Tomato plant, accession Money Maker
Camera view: vertical (180 deg); turntable rotation: 0 degrees
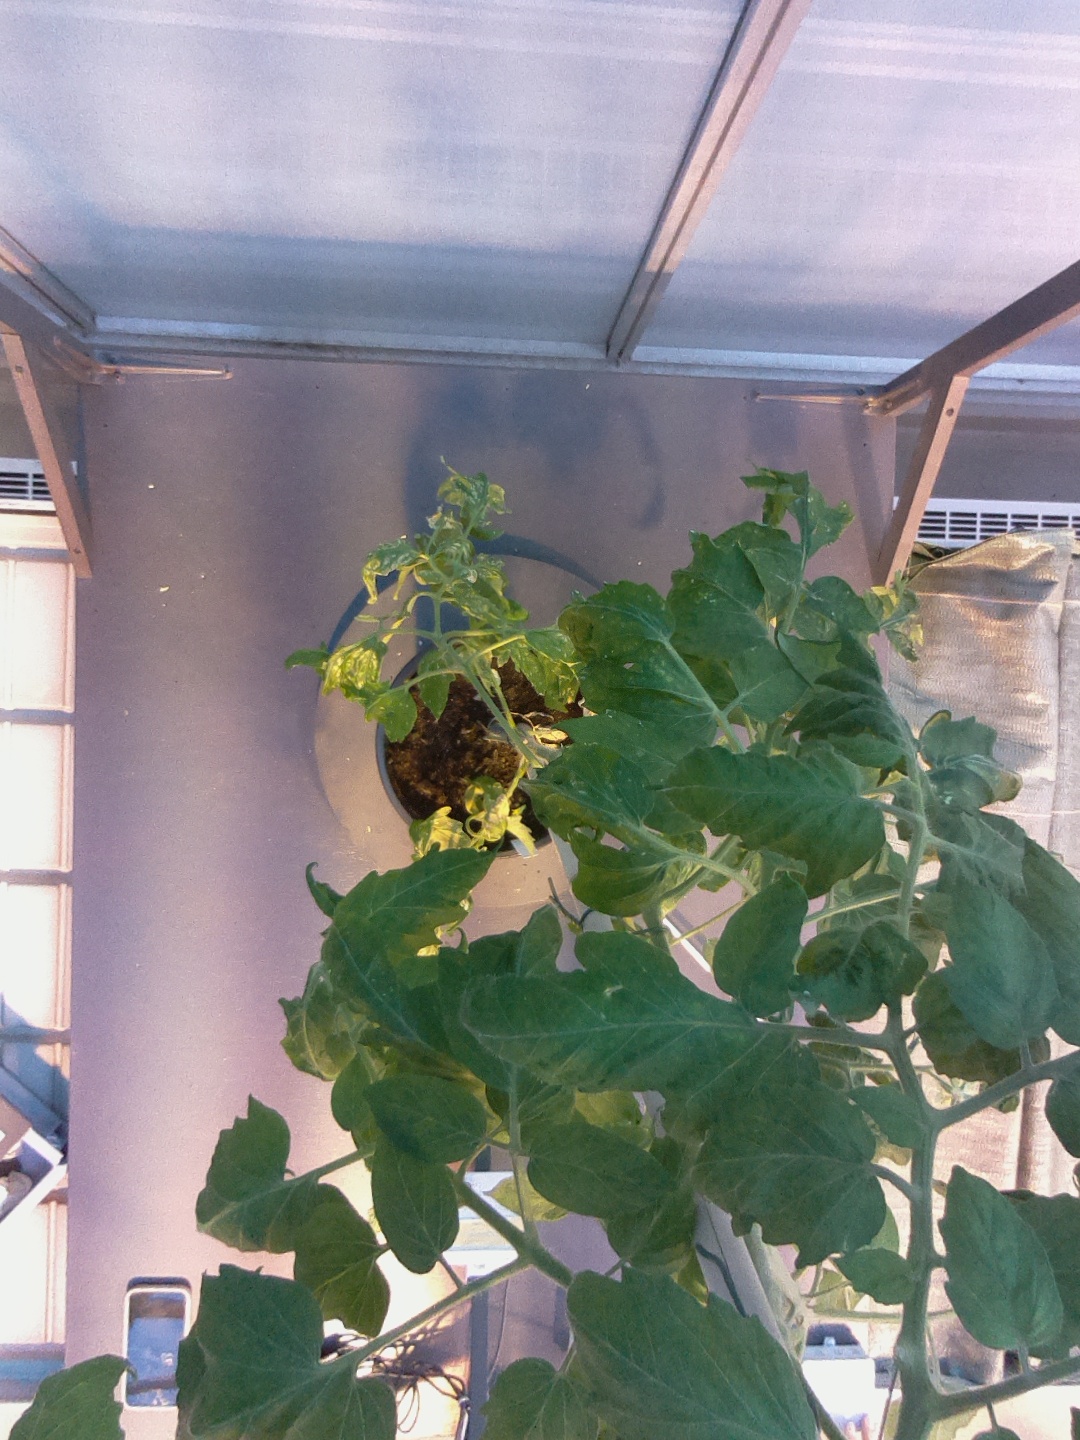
BBCH growth stage 70: Fruits at the main stem or branches visibles